Tvrđa

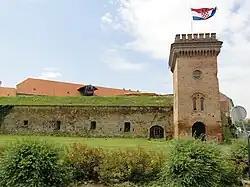
View of the northern walls and bastion

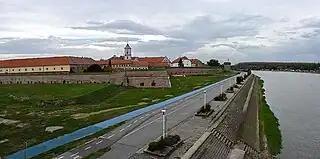
Tvrđa viewed from Franjo Tuđman Bridge

Tvrđa ("Citadel") is the old town of the city of Osijek in Croatia. It is the best-preserved and largest ensemble of Baroque buildings in Croatia and consists of a Habsburg star fort built on the right bank of the River Drava. Tvrđa has been described by the World Monuments Fund as "a unique example of an eighteenth-century baroque military, administrative, and commercial urban center".